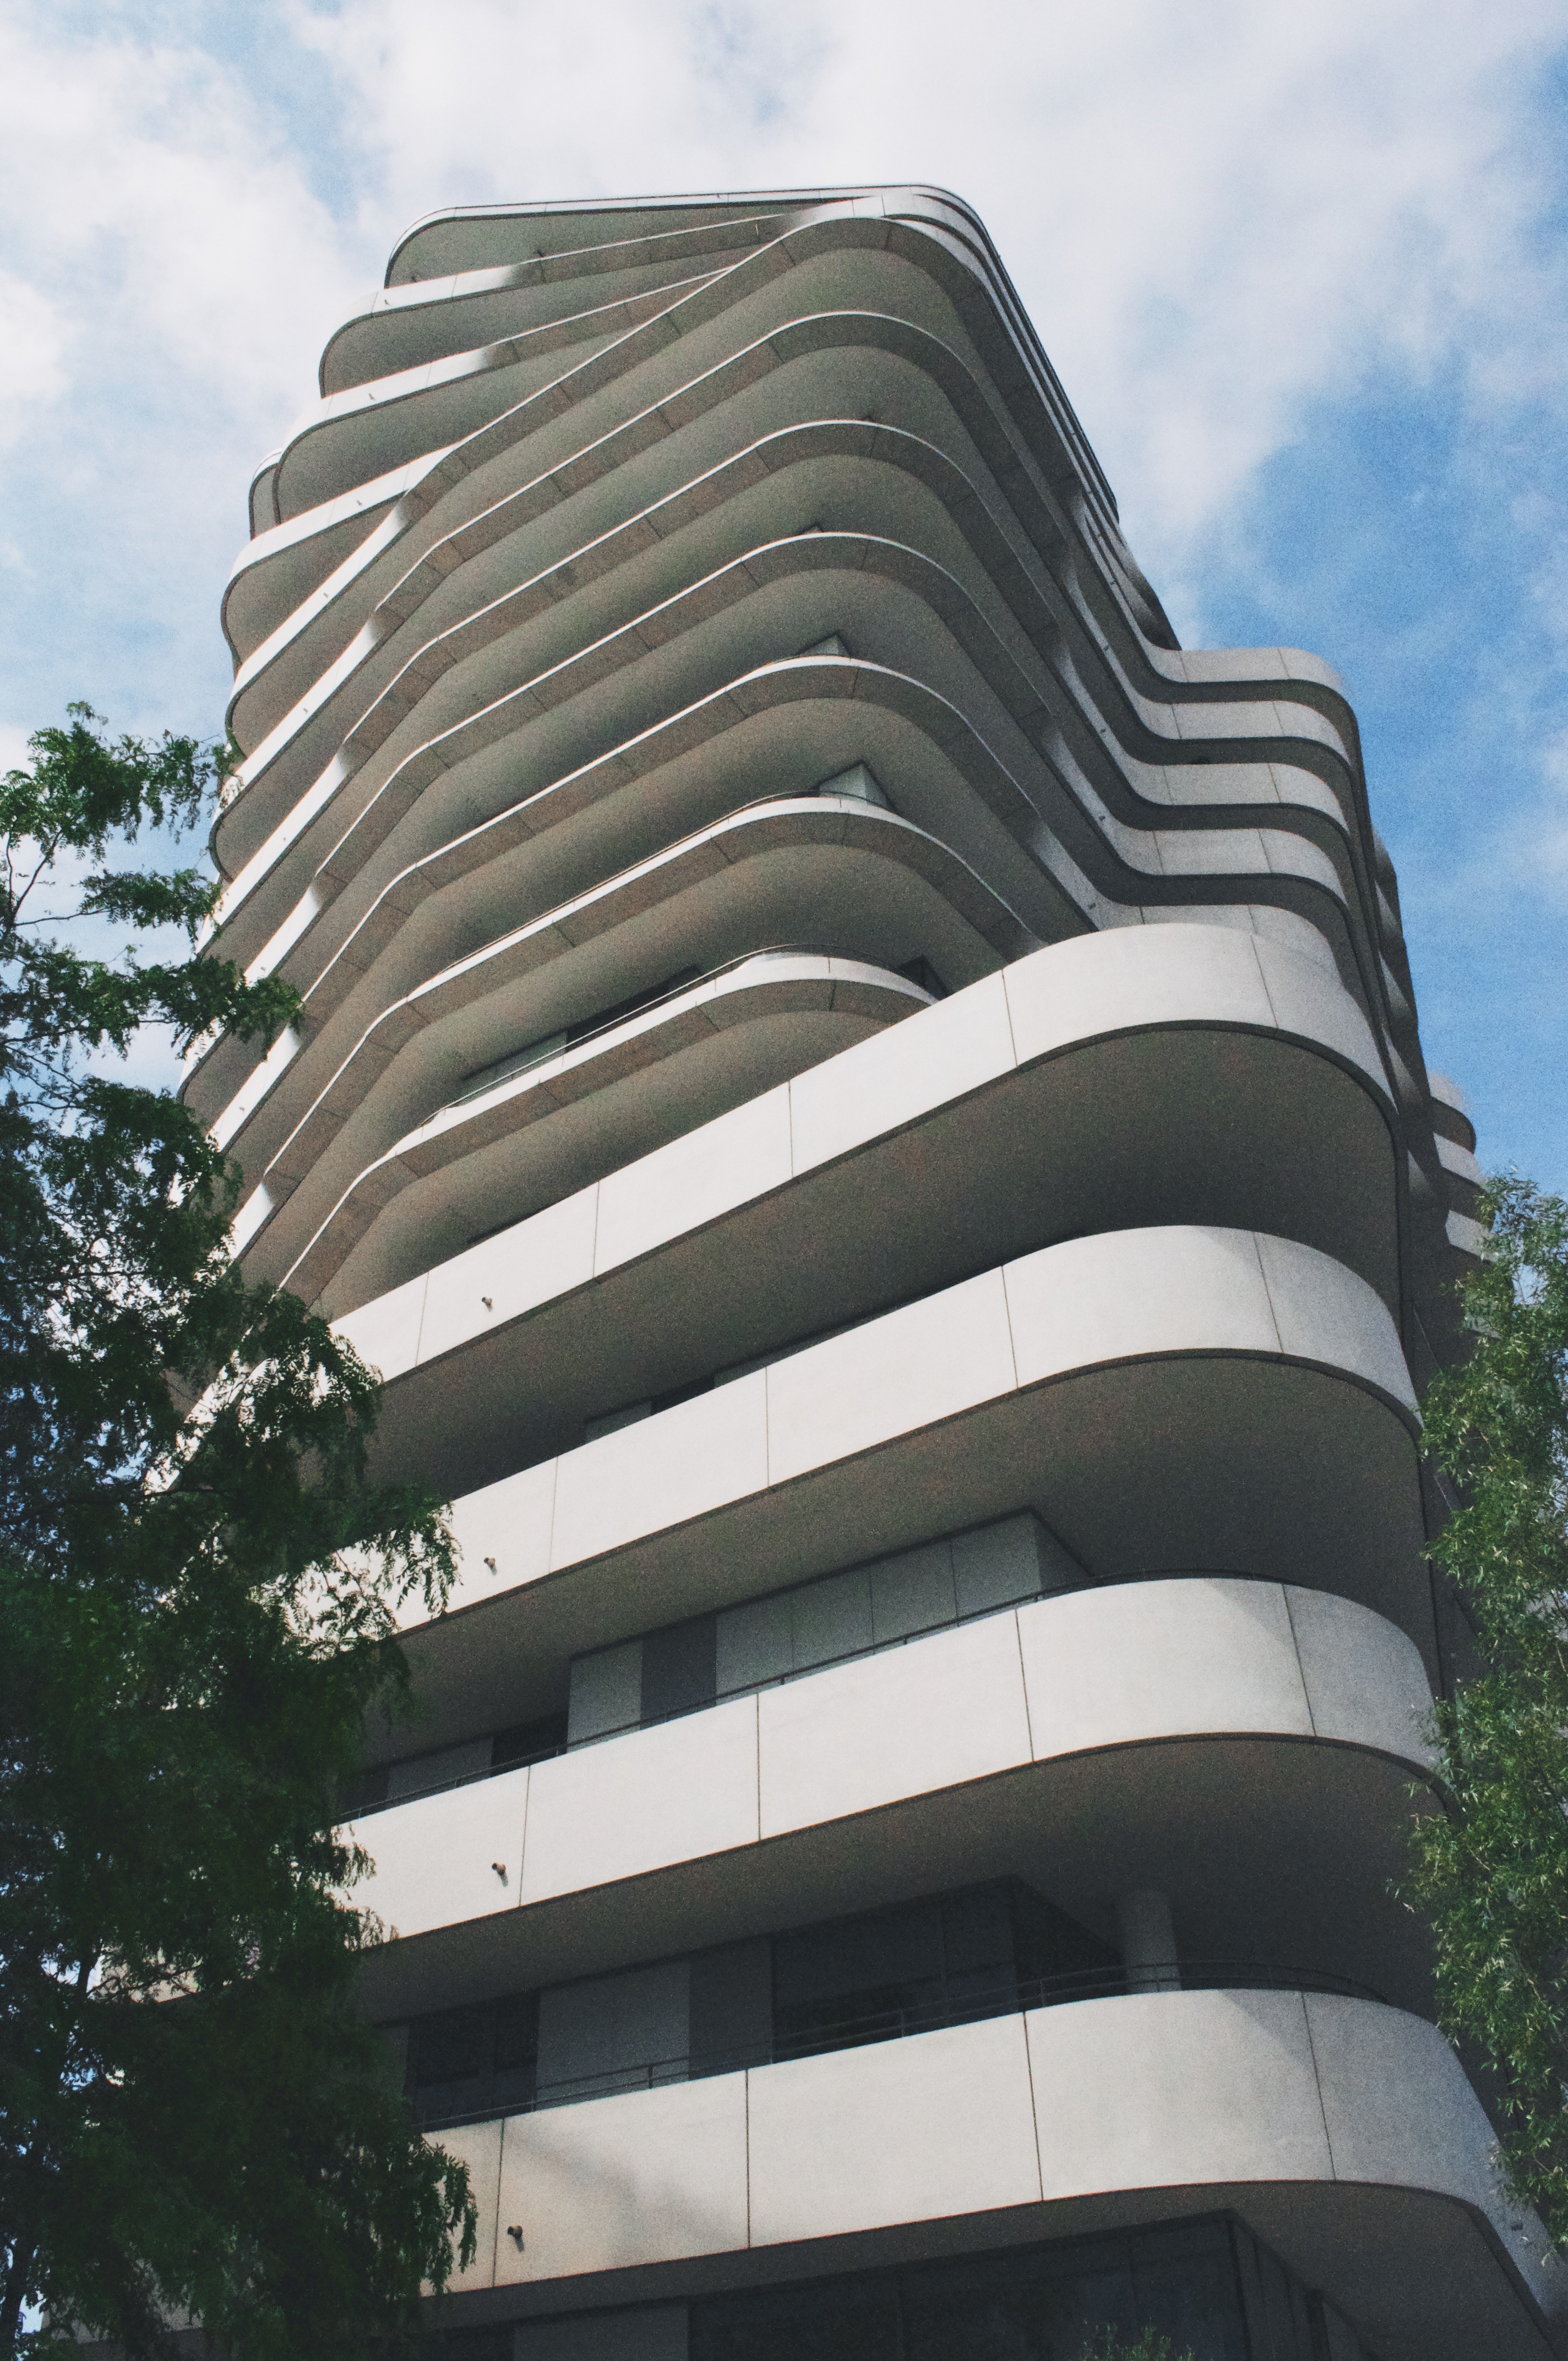
architecture, building, skyscraper, urban, tower, landmark, facade, exterior, residential, apartment, modern, tower block, balconies, condominium, residential area, brutalist architecture